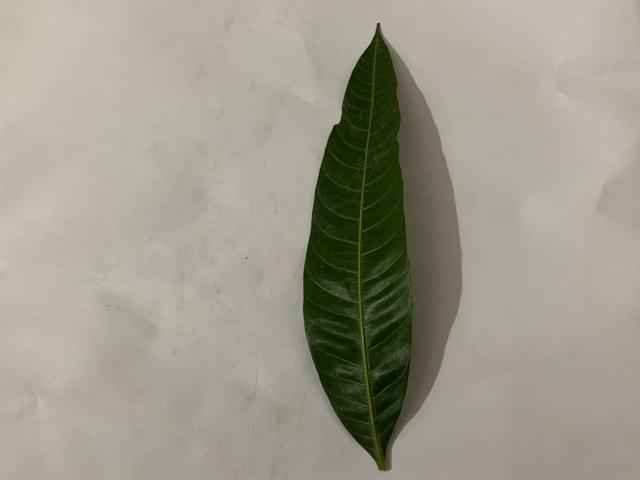
Mango leaf variety: Banana